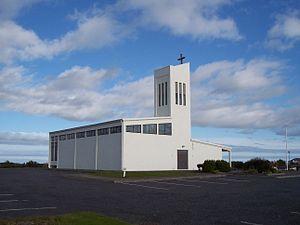
Höfn í Hornafirði est une localité islandaise de la municipalité de Hornafjörður située sur une presqu'île dans un lagon sur le côte sud-est de l'île, dans la région d'Austurland. En 2011, la ville de Höfn comptait 1 641 habitants.